Tim Holden

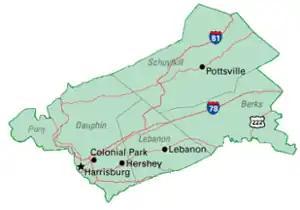
The previous make-up of the 17th Congressional District from 2003 to 2013, represented by Congressman Tim Holden.

Pennsylvania lost two districts after the 2000 United States Census. The Republican-controlled General Assembly dismantled the 6th, splitting its territory among three other districts. The legislature considered placing Holden's home in Schuylkill County in the 11th District, a heavily Democratic area in northeastern Pennsylvania. This would have forced a primary matchup with Paul Kanjorski, an eight-term Democrat who was slightly more liberal than Holden. Eventually, it moved the largest slice of Holden's old district, including his home, to the Republican-leaning Harrisburg-based 17th District, represented by 10-term Republican George Gekas.